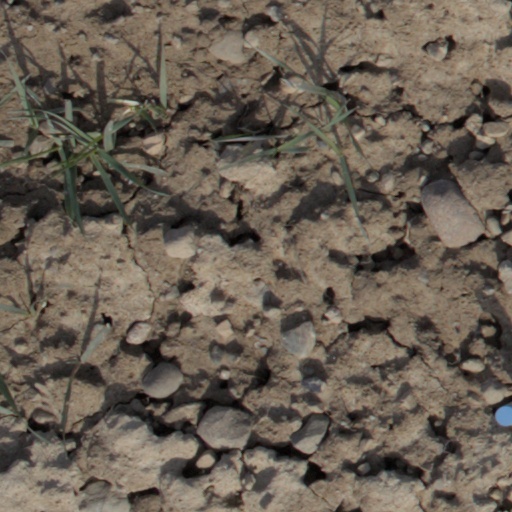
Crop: wheat